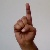
The image shows a hand gesture representing the letter 'D' in Indian Sign Language.